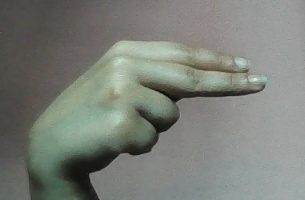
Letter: ain